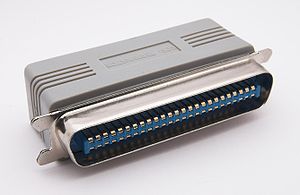
Bus (datakommunikation)
Et eksempel på en bus-terminator til en ekstern SCSI-bus ene ende, med et 50-polet Centronics-stik grænseflade.
Indenfor computerteknologi er en bus, datakommunikationsbus eller computerbus en dataforbindelse, som overfører data mellem computerkomponenter indeni en computer eller mellem dataværter.